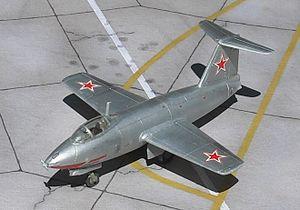
Le Mikoyan-Gourevitch I-270 ou MiG I-270 est un prototype d'avion de combat soviétique développé à l'issue de la Seconde Guerre mondiale par le constructeur Mikoyan-Gourevitch.